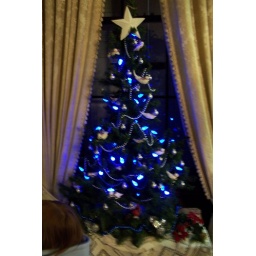
tree in blue